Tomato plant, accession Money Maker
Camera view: tilt-top (135 deg); turntable rotation: 60 degrees
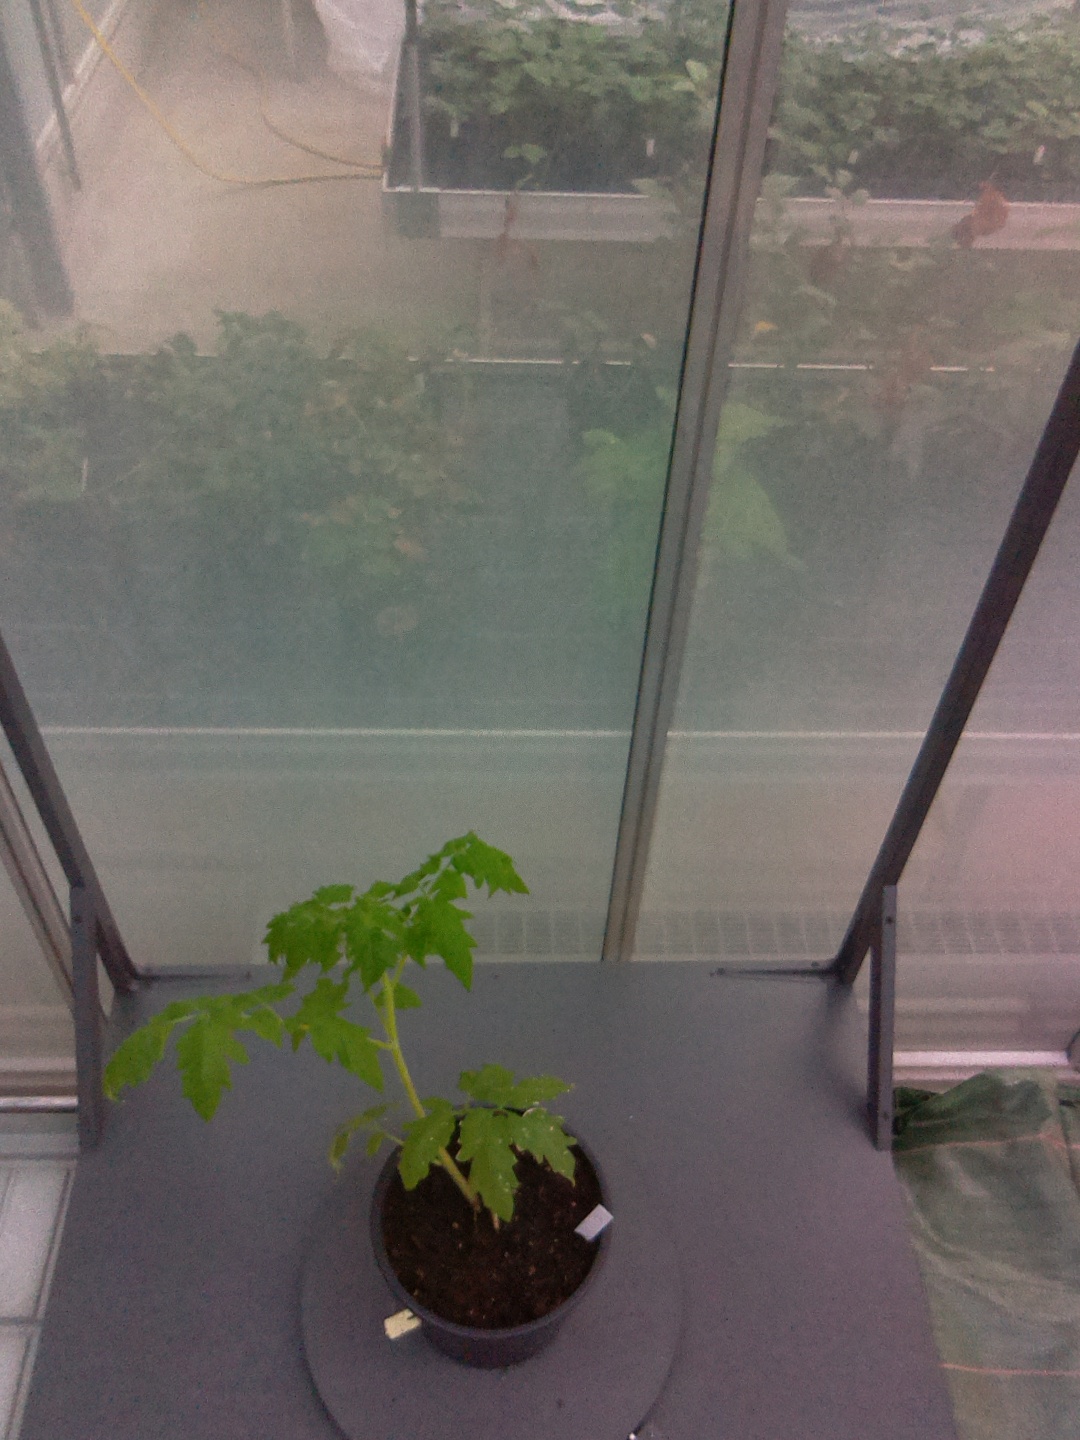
BBCH growth stage 13: 6 of true leaves visible